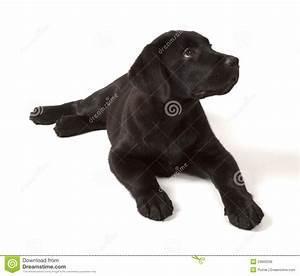
dog